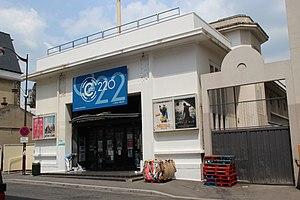
Bâtiment type Art Déco du cinéma Ciné 220 3 Rue Anatole France en travaux à Brétigny-sur-Orge en France.